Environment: real
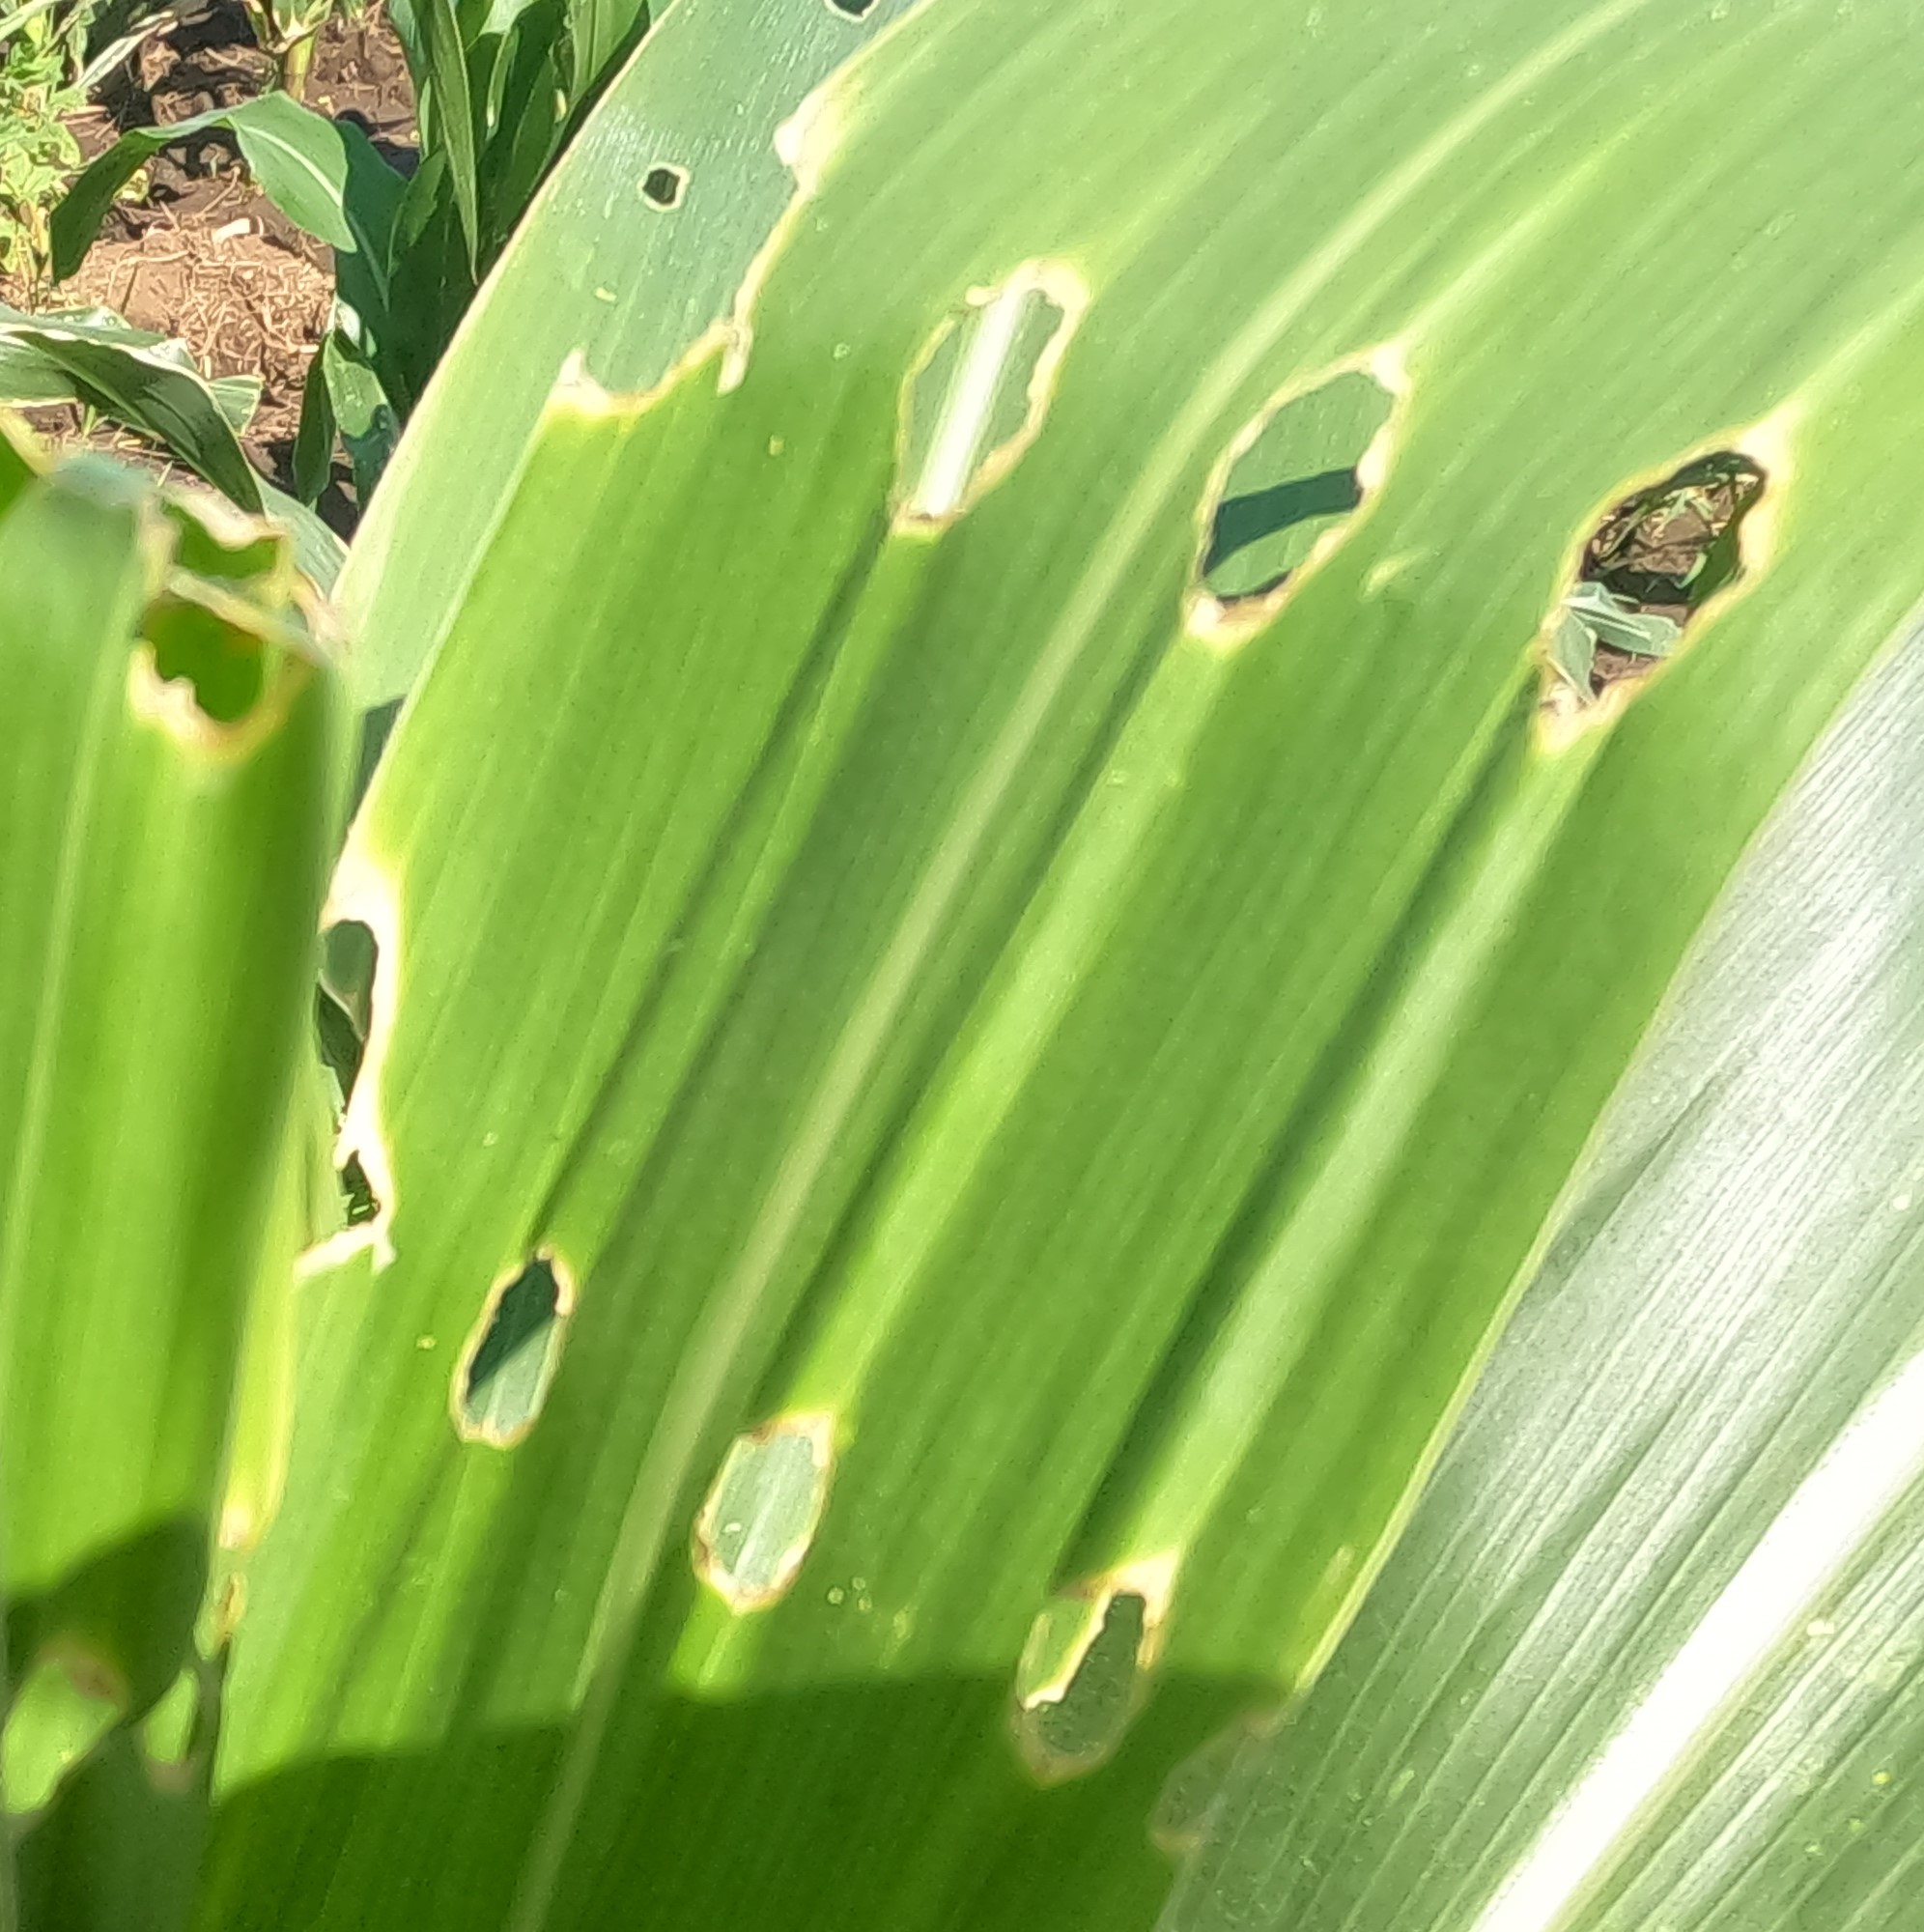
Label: fall_armyworm